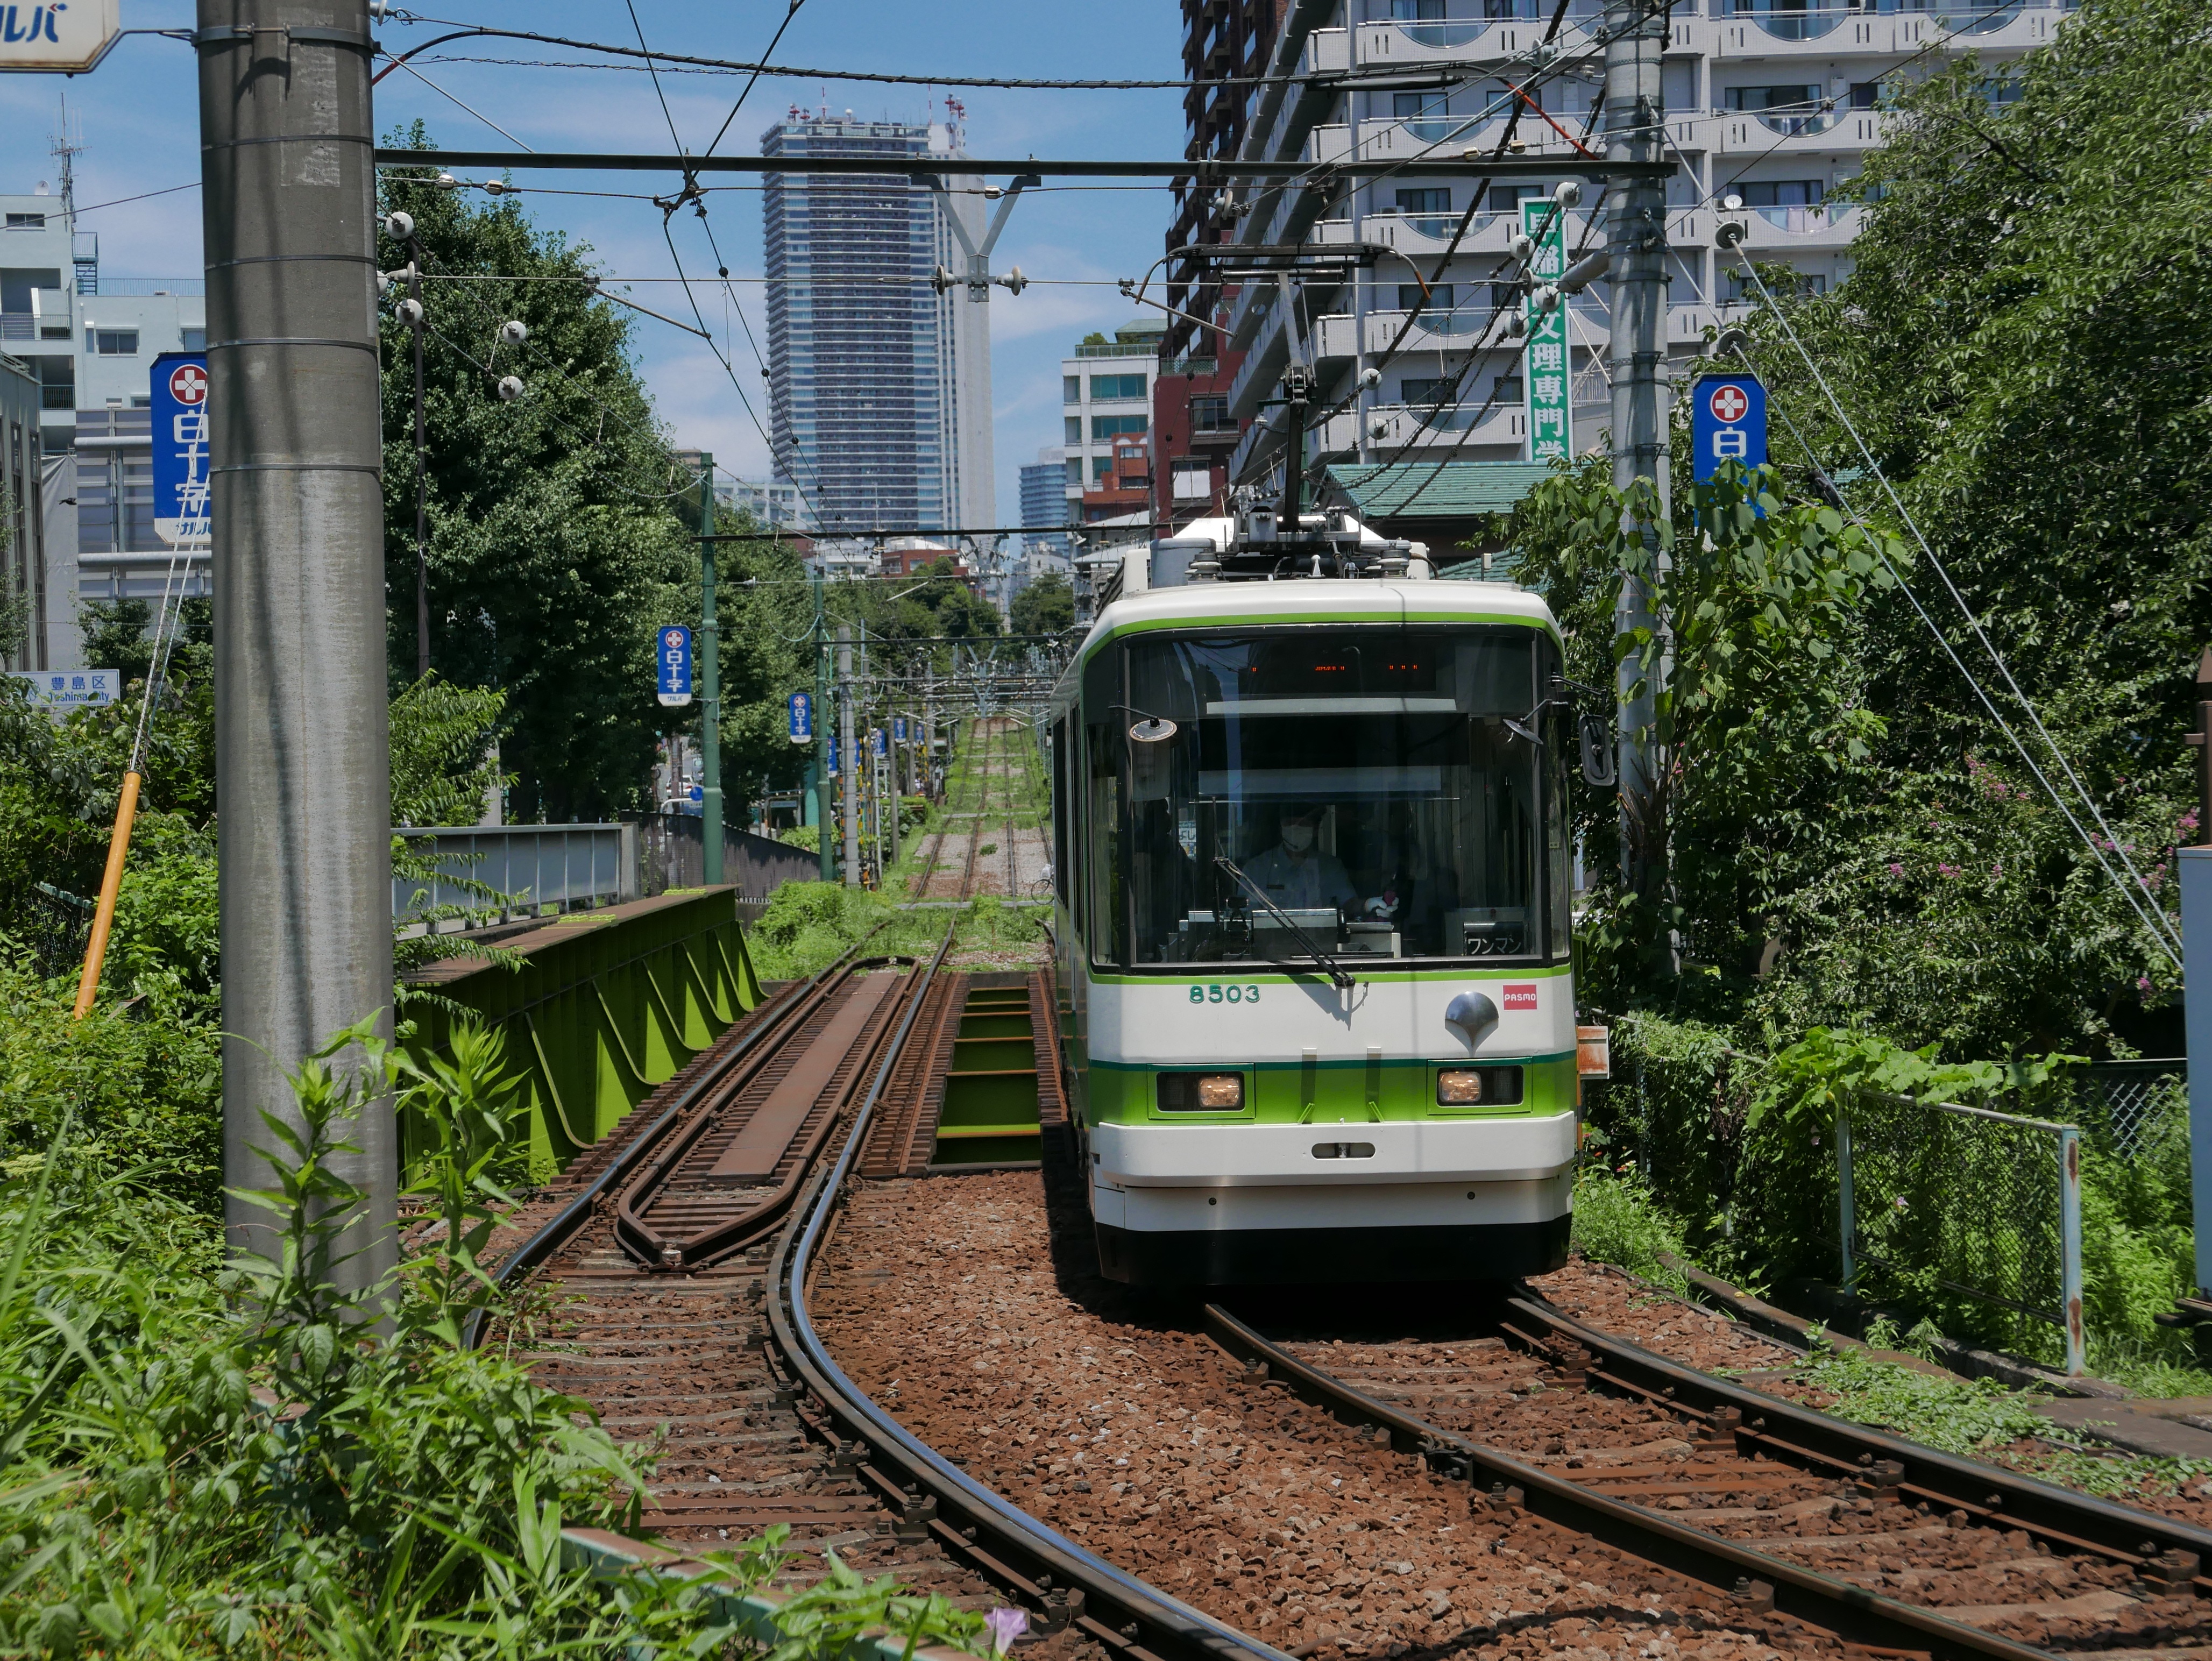
track, city, train, commute, tram, transport, green, vehicle, electricity, route, public transport, tracks, locomotive, rail transport, front view, land vehicle, residential area, rolling stock, metropolitan area, railroad car